Superheist

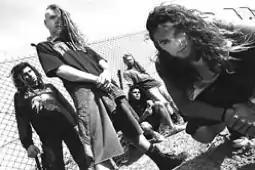
Superheist in 1994

Superheist's first live performance was at the 21st Century Dance Club, Frankston supporting the Cosmic Psychos. In 1994 they issued a five-track extended play cassette, "Apocalypse", which was recorded at Backbeach Studios in Rye, Victoria with Norton producing and released independently; it was later distributed via Warhead records, The band's early style was grindcore, à la Napalm Death, with synthesiser tones, samples and clean vocals amongst brutal blast beats and death growls. The band tempered their extreme metal with pop and nu-wave melodies and hook lines.